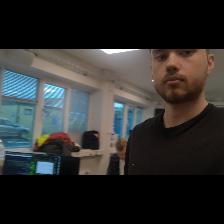
Label: Human